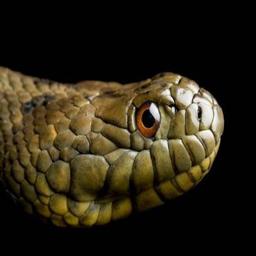
Animal: snakes